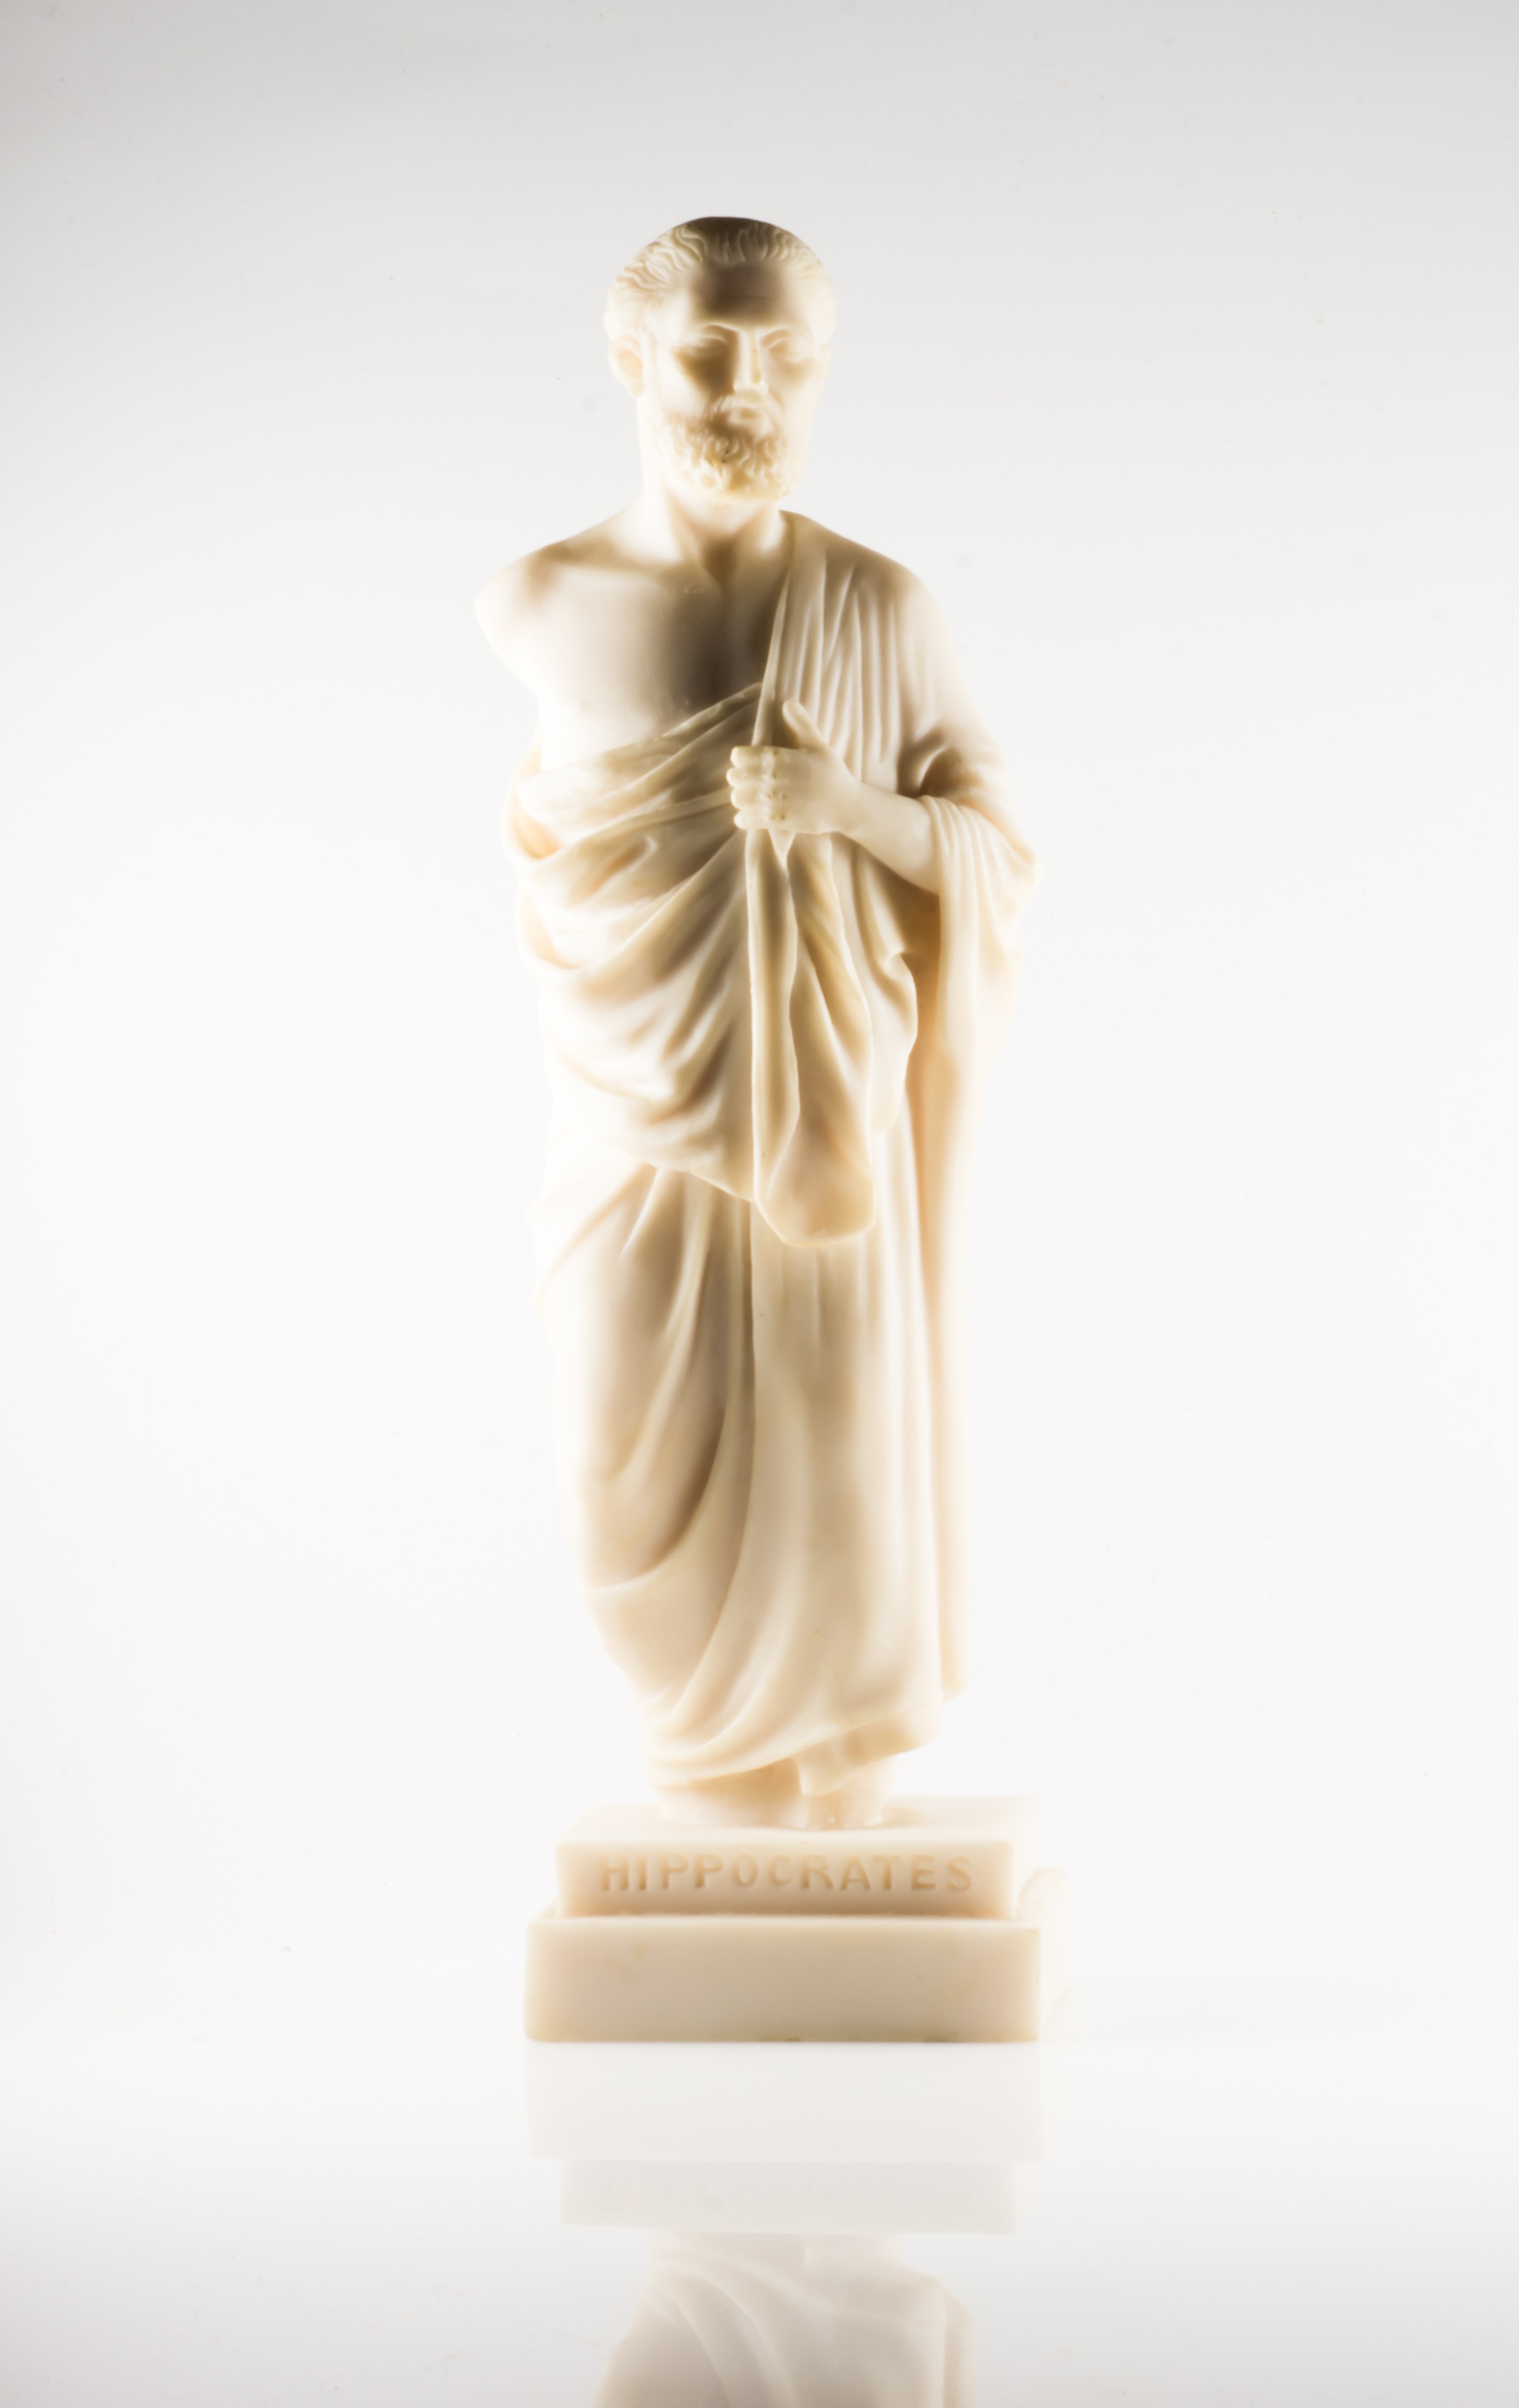
man, vintage, old, monument, statue, religion, ancient, medicine, paper, sculpture, art, dress, figurine, greece, famous, historical, wise, doctor, traditional, gown, popular, success, quote, phrase, medical, wisdom, cure, disease, photo shoot, testament, human positions, hipocrates, hippocrates